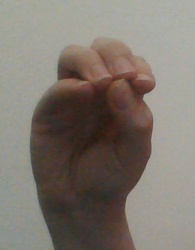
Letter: ha